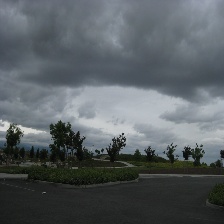
Cloud type: Nimbostratus